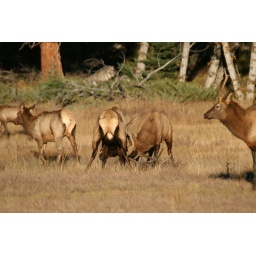
Two bull elk fighting over cows during the rut in Rocky Mountain National Park, Colorado